Kenny Wesley

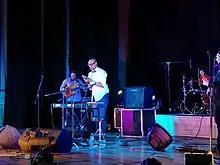
Kenny Wesley in concert in Cajamarca January 2017

Wesley was born on a military base to military parents in Honolulu, Hawaii and grew up in Jacksonville, North Carolina.